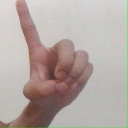
अक्षर: ड